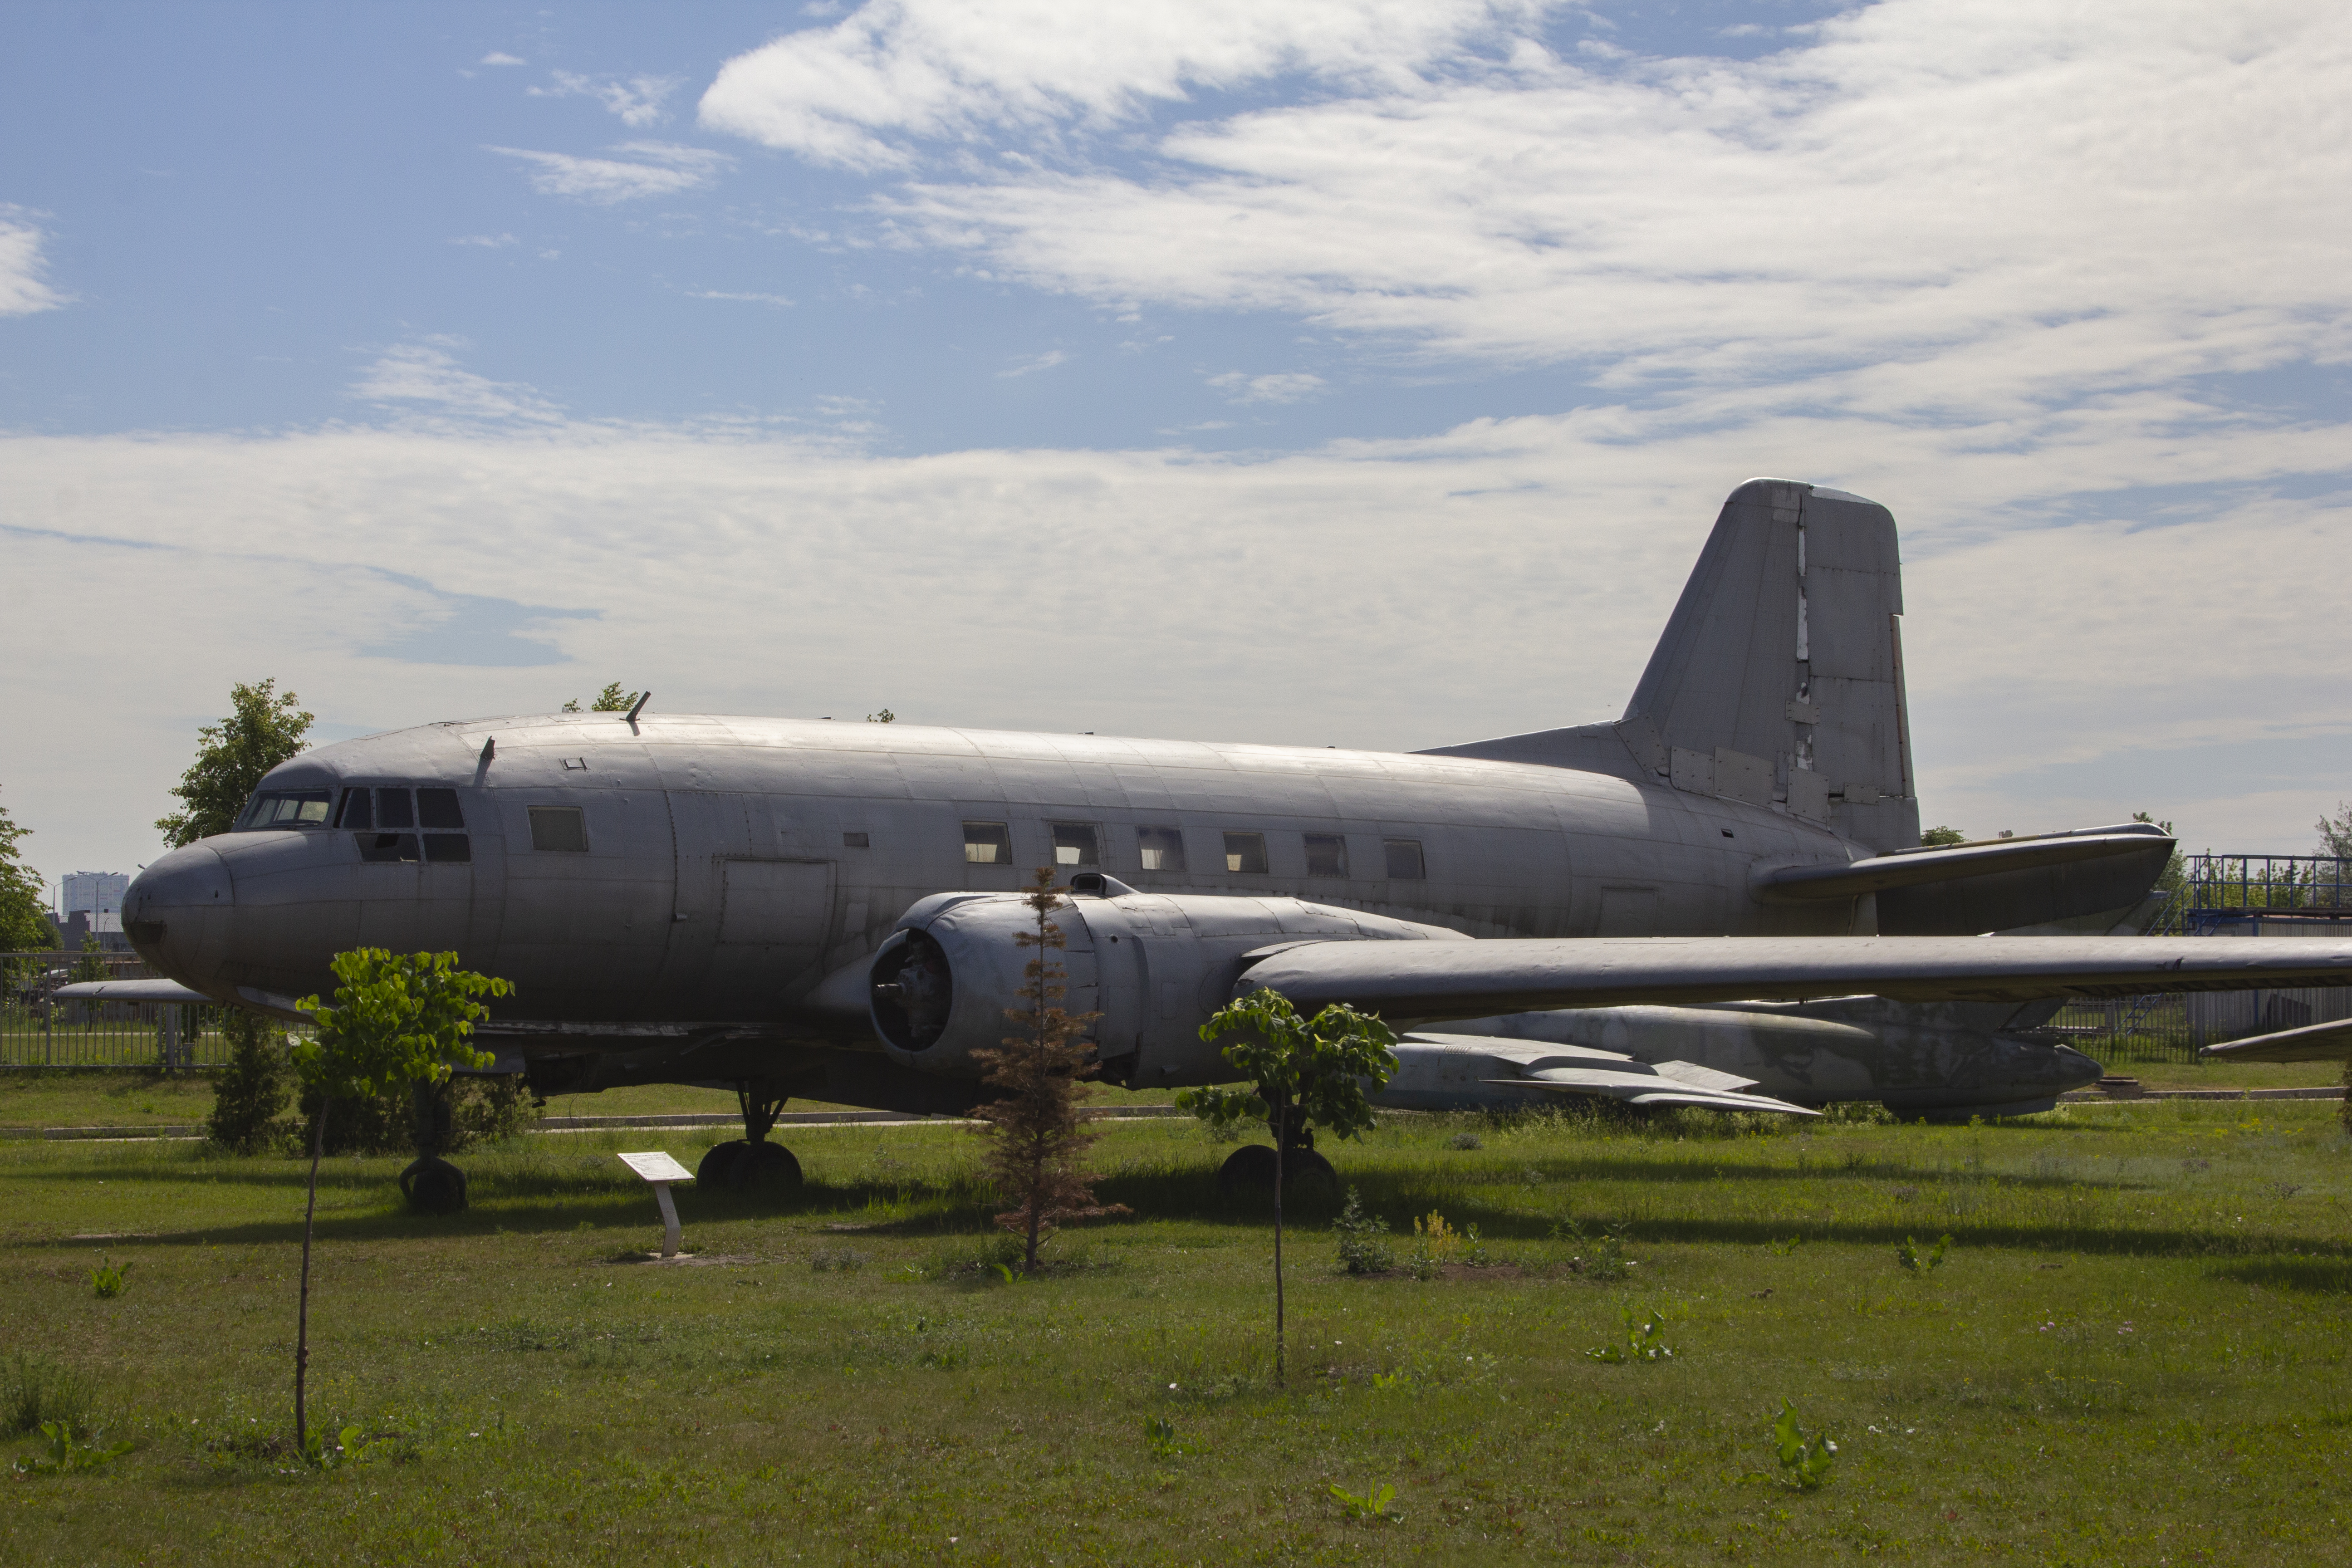
airplane, propellers, cloud, sky, plant, aircraft, vehicle, aerospace manufacturer, aviation, flap, aircraft engine, air travel, propeller driven aircraft, airliner, gas, military aircraft, aerospace engineering, jet aircraft, airline, propeller, flight, cumulus, air force, turboprop, mcdonnell douglas, tree